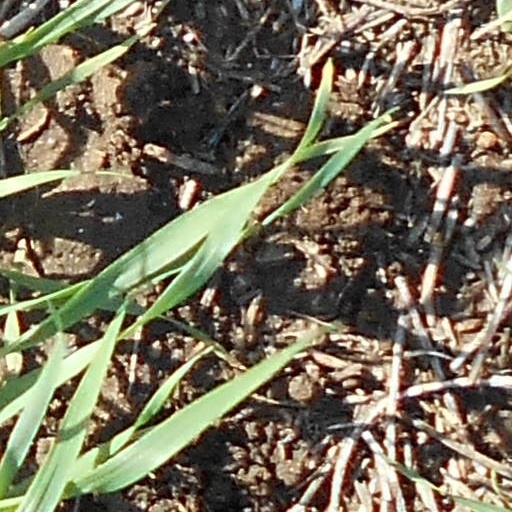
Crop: wheat